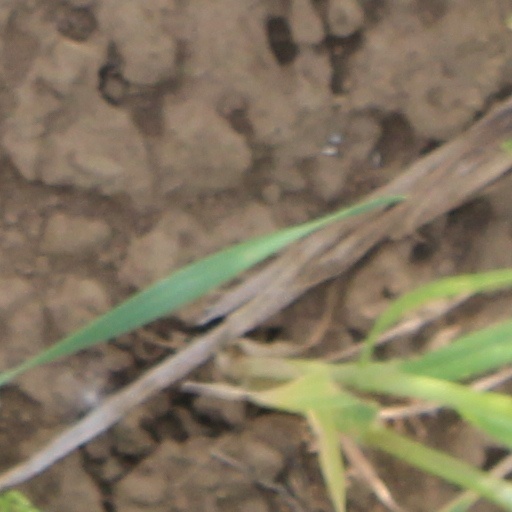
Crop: wheat